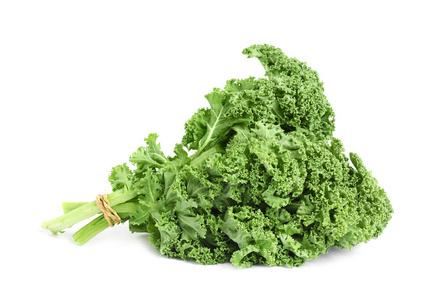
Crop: unknown
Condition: cabbage